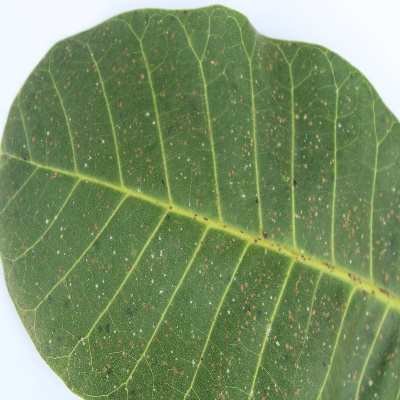
Crop: Cashew
Condition: red rust